List of wineries, breweries, and distilleries in New Jersey

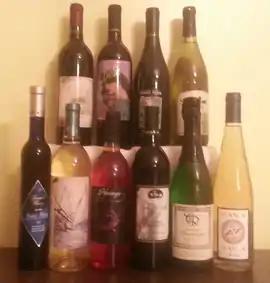
This is an assortment of New Jersey wines. New Jersey's 51 wineries produce wine from more than 90 varieties of grapes, and from over 25 other fruits.

This is a list of wineries, breweries, cideries, meaderies, and distilleries in the state of New Jersey in the United States. , there are 51 wineries, 114 breweries, 18 brewpubs, 26 distilleries, 3 cideries and 1 meadery that are licensed and in operation within the state. The following lists do not include producers which are no longer in business, or those that are in the process of being established.